Spirit level

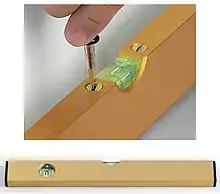
Level adjustment

To check the accuracy of a carpenter's type level, a perfectly horizontal surface is not needed. The level is placed on a flat and roughly level surface and the reading on the bubble tube is noted. This reading indicates to what extent the surface is parallel to the horizontal plane, according to the level, which at this stage is of unknown accuracy. The spirit level is then rotated through 180 degrees in the horizontal plane, and another reading is noted. If the level is accurate, it will indicate the same orientation with respect to the horizontal plane. A difference implies that the level is inaccurate.